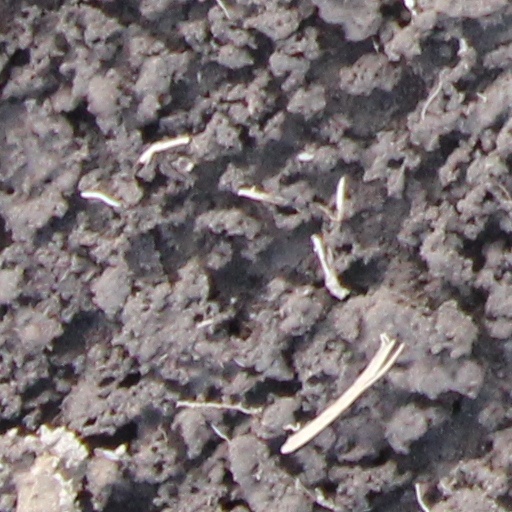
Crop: wheat